Halszka Wasilewska (soldier)

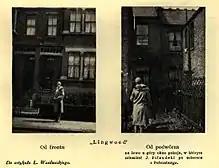
"Lingwood", Leytonstone in 1898 where Halszka spent her earliest years

Halszka was first of the three daughters of Wanda (née Zieleniewska) and her husband, Leon Wasilewski, later to be first foreign minister of the Second Republic of Poland. Her father, who originally came from the Polish community in Saint Petersburg, met his future wife, Wanda, at Lwów University where they were both students. He dropped out of his course and became involved in the Polish independence movement, setting up his own "university programme", in the words of his biographer, Stoczewska. After meeting Józef Piłsudski in the mid 1890s, he joined the Polish Socialist Party and became an activist. The movement operated across international frontiers with its main groupings centred at the time on Zürich and London. Wasilewski became the editor of the Whitechapel-based political review, "Przedświt" ("Pre-Dawn"). He and his wife lived in Leytonstone between 1898 and 1903 in a house called "Lingwood", where many leading Polish activists would meet and where Piłsudski stayed after his escape from St. Petersburg.